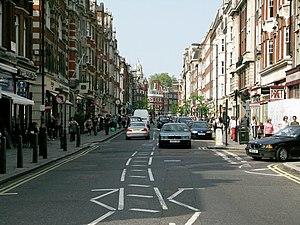
Marylebone est un quartier du centre de Londres dans le district de la Cité de Westminster.